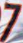
Number: 7